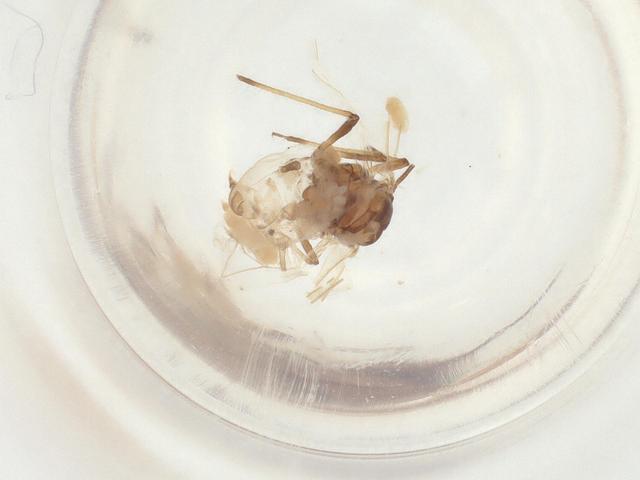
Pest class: bird_cherry_oat_aphid